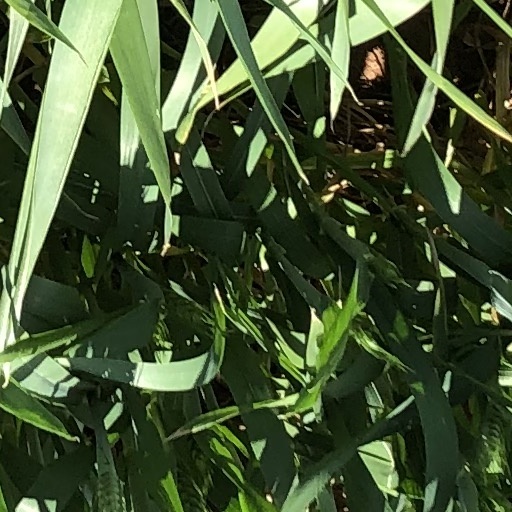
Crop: wheat